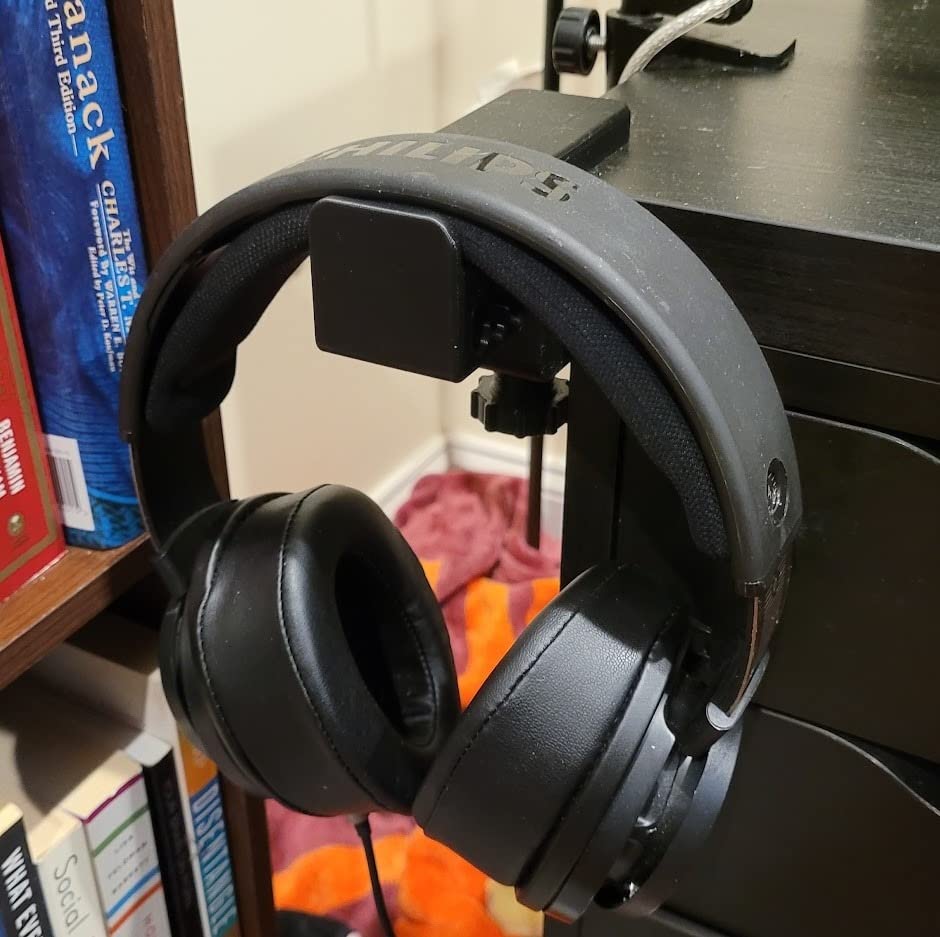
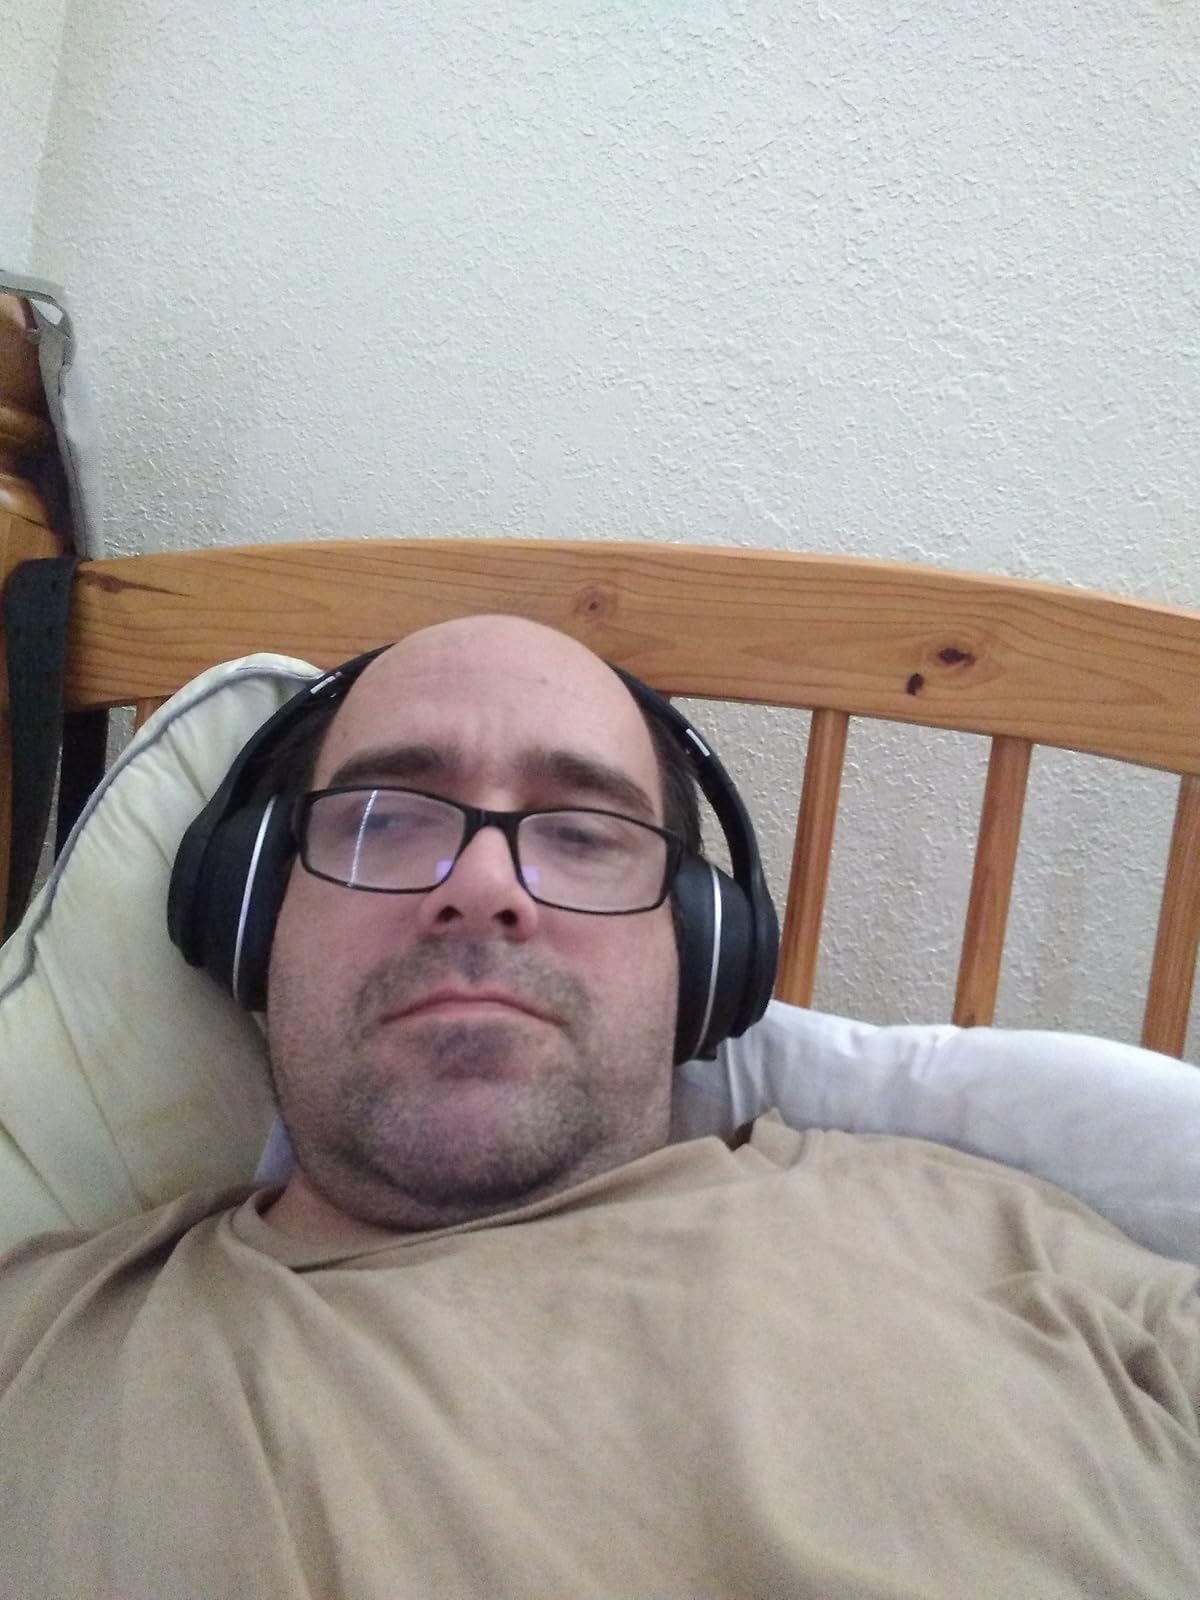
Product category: headphones
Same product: no